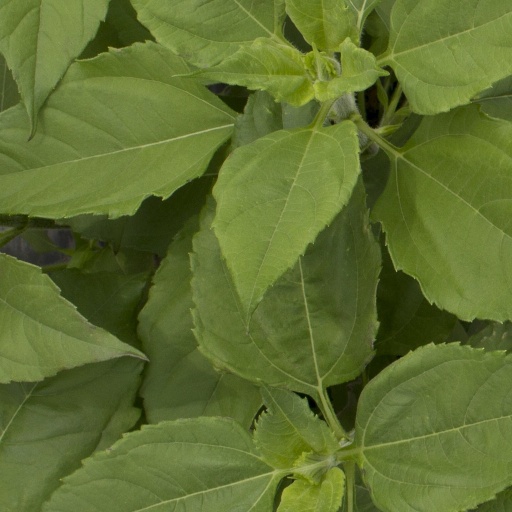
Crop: Jerusalem artichoke